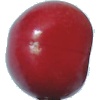
Label: Cherry 2